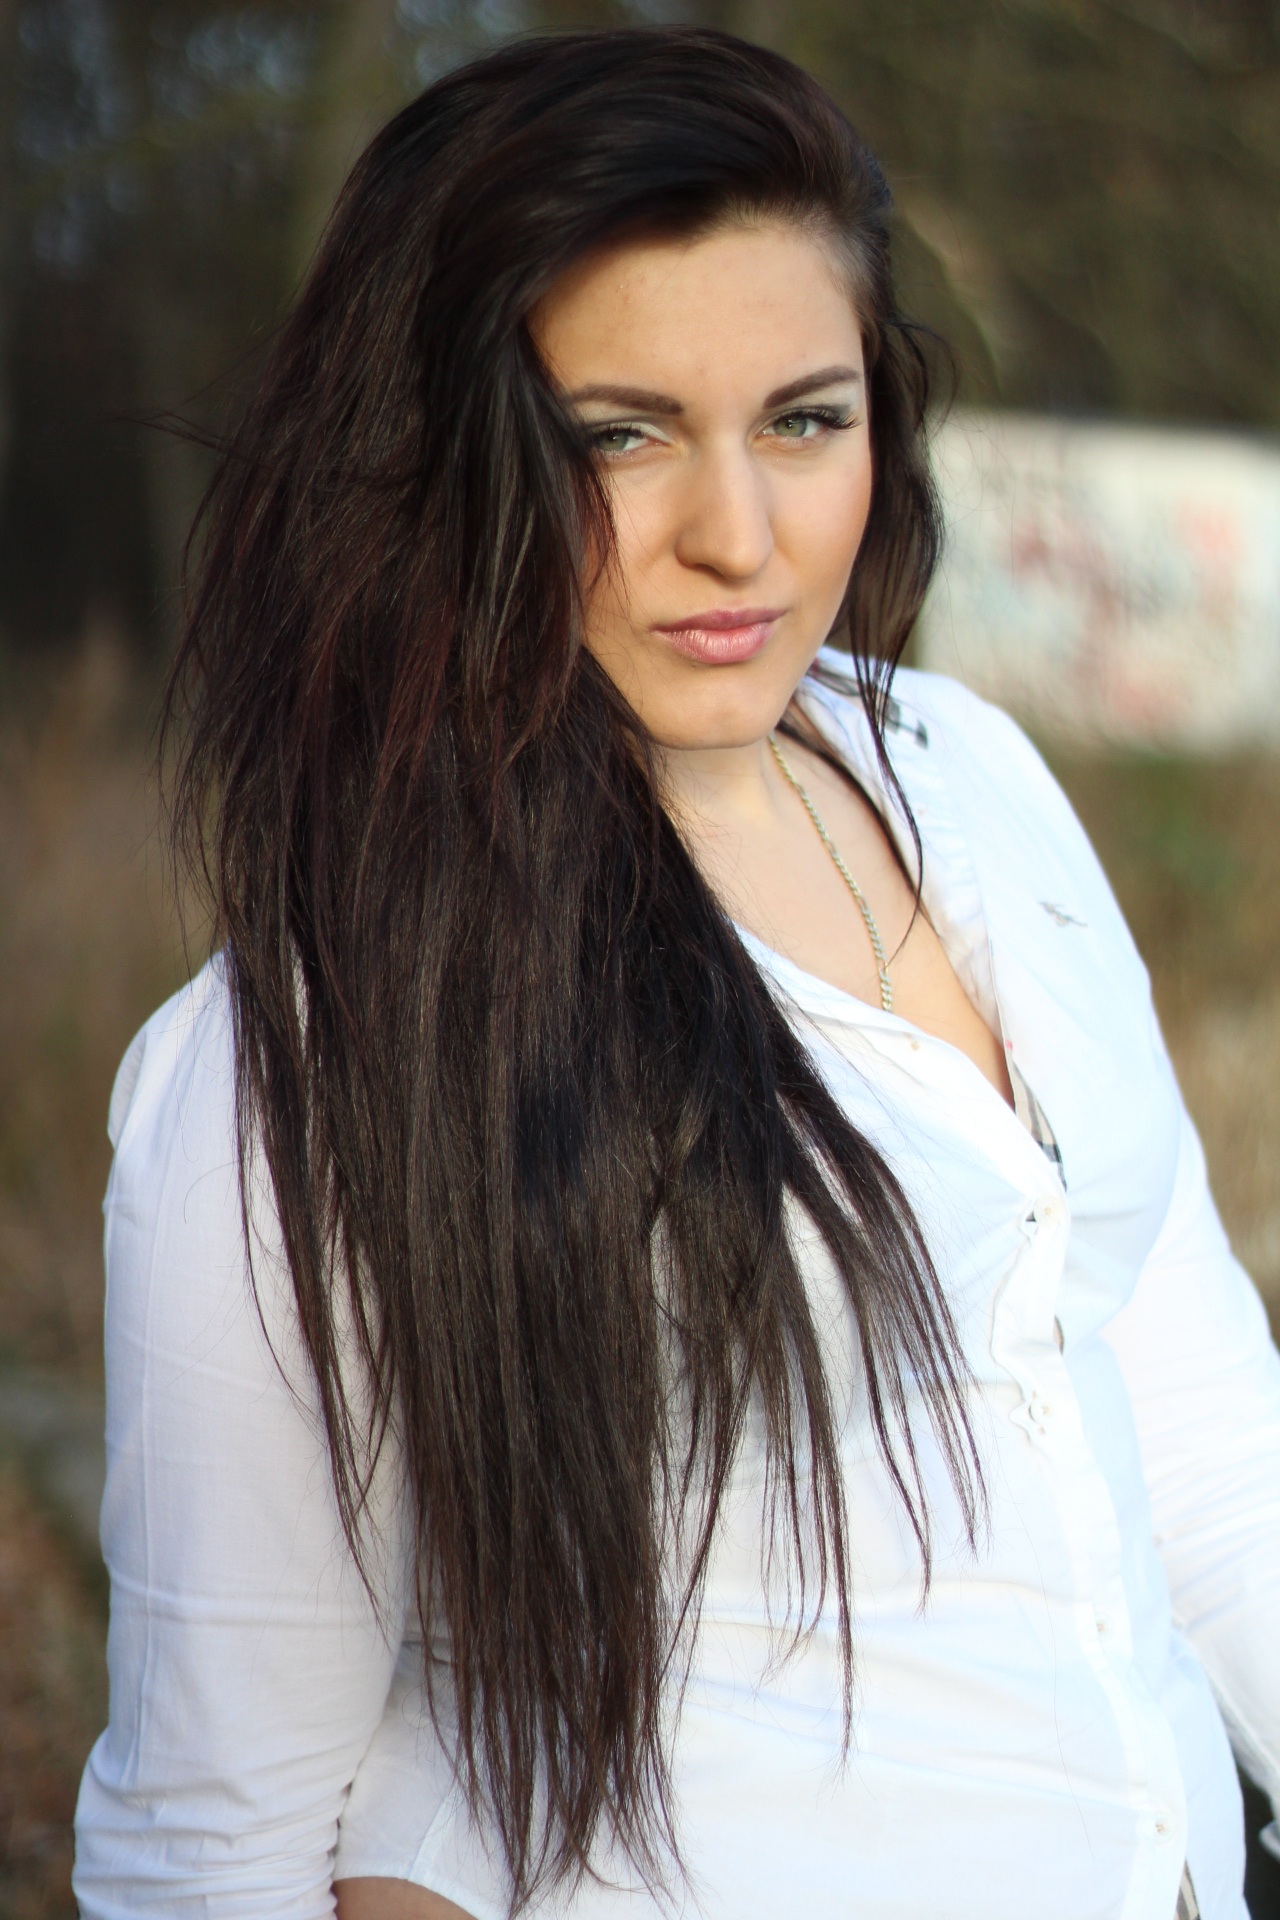
girl, hair, photography, brunette, portrait, model, hairstyle, friend, long hair, human body, black hair, beauty, photo shoot, the photo shoot, brown hair, portrait photography, supermodel, layered hair